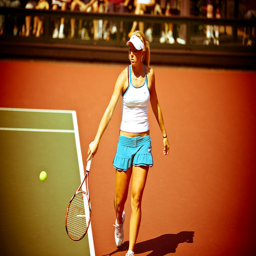
an image of a tennis player holding a tennis racket
A woman standing on a tennis court about to swing at a ball
Woman in white shirt and blue skirt playing tennis.
A girl is holding a racket while playing tennis.
A woman is playing a game of tennis.